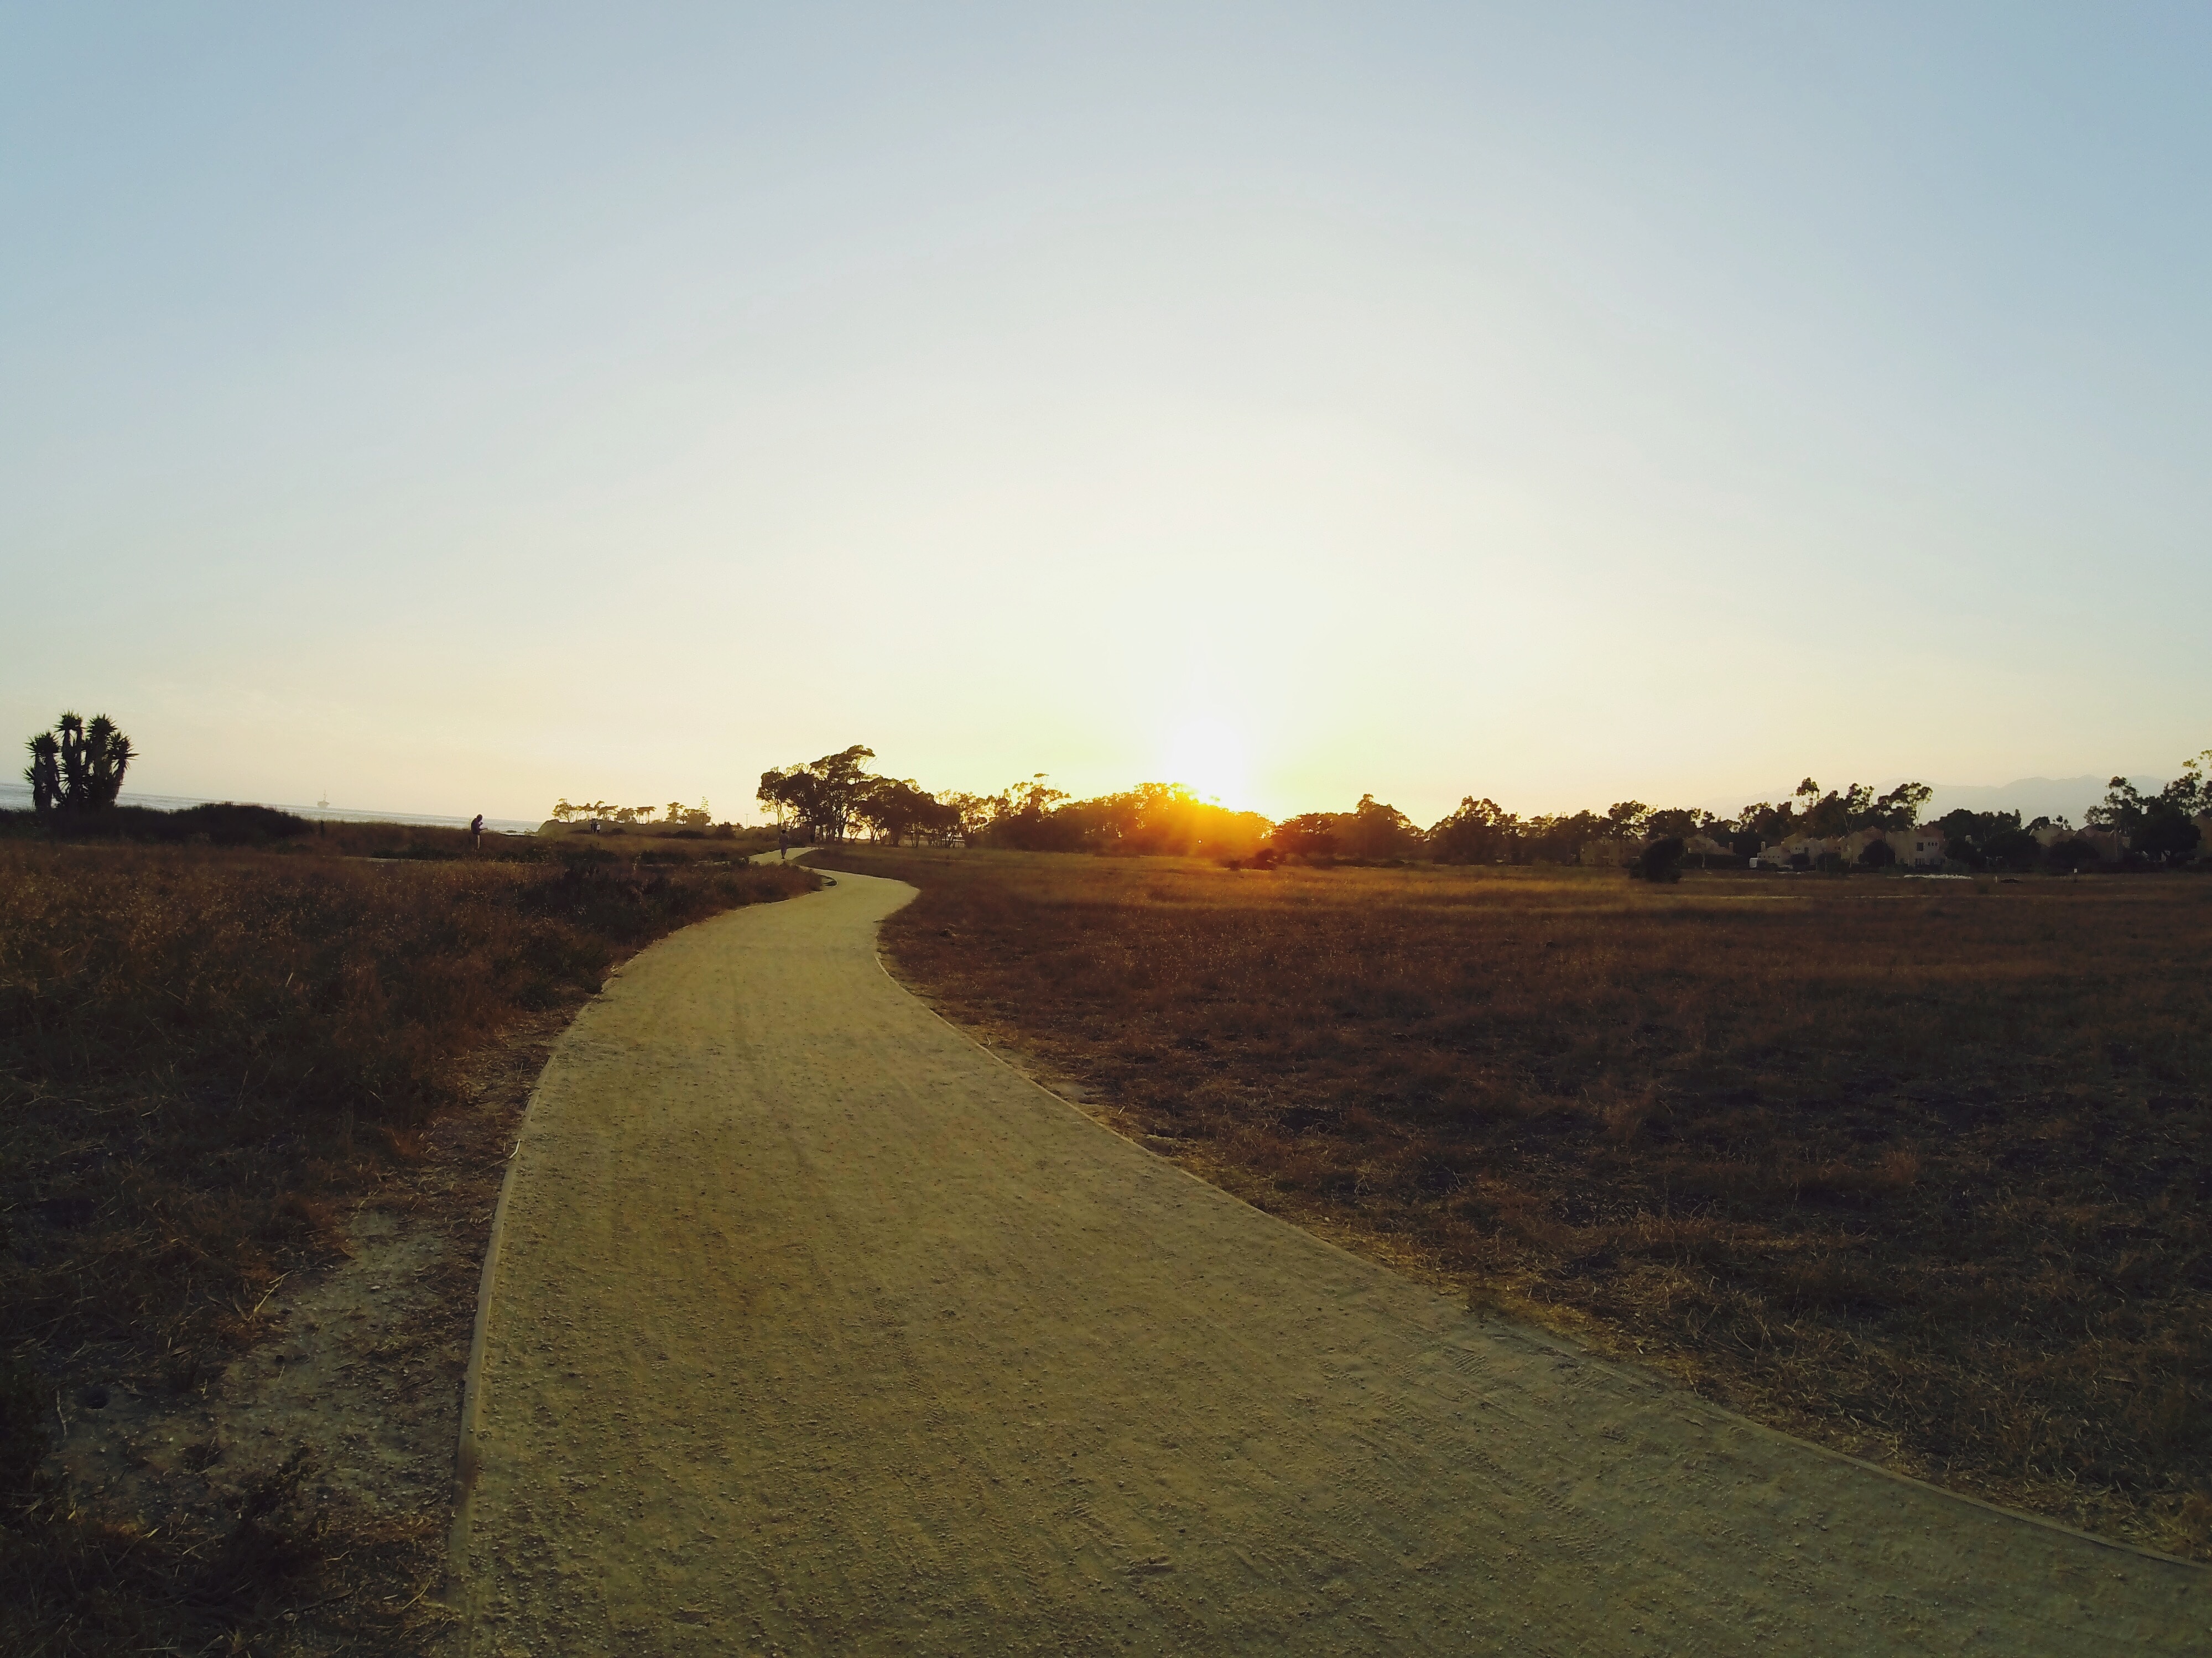
landscape, tree, nature, horizon, cloud, sky, sun, sunrise, sunset, road, field, prairie, sunlight, morning, hill, dawn, dusk, evening, plain, road trip, rural area, natural environment, atmospheric phenomenon